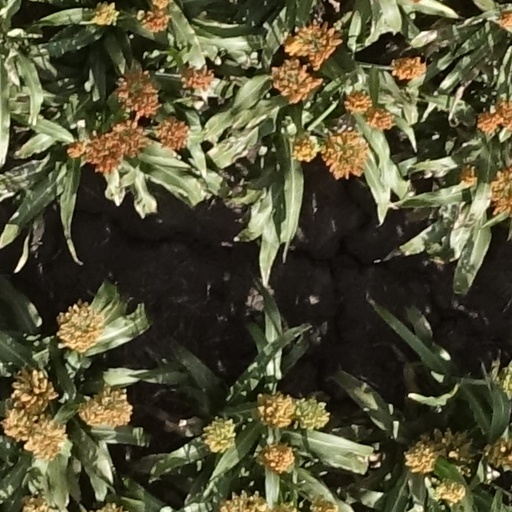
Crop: sorghum